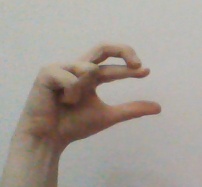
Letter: thal